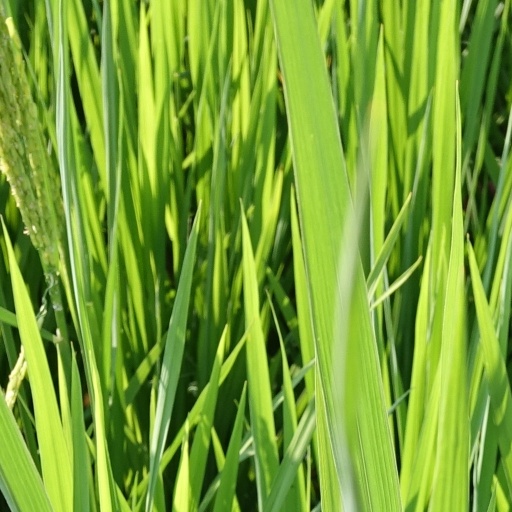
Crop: rice